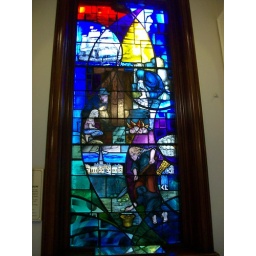
Stained glass windows in City Hall paying tribute to those who suffered and died in the famines.